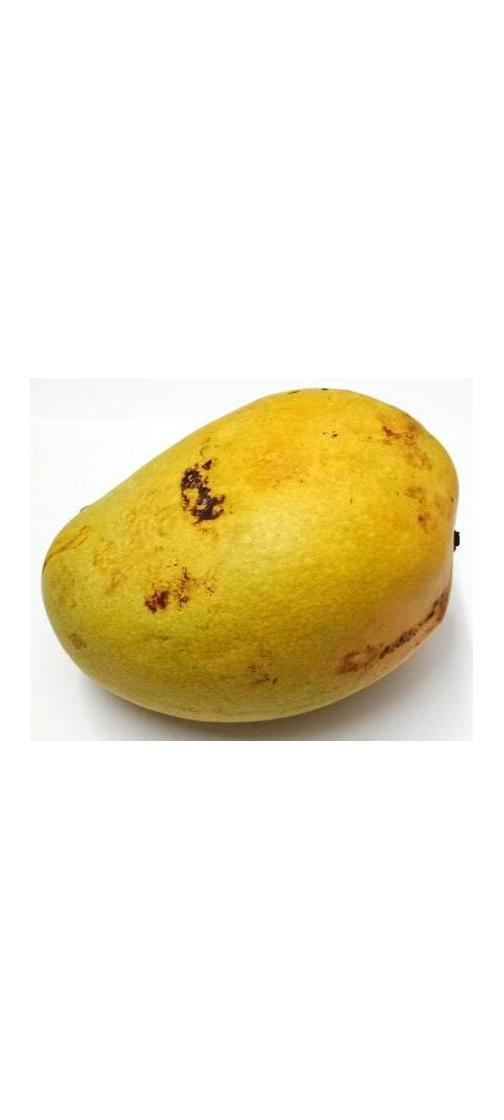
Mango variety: Bari-11